Fluorescent tag

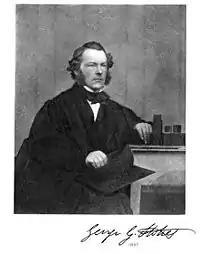
Stokes George G

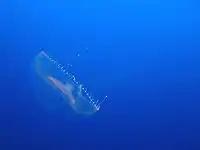
"Aequorea victoria"

The development of methods to detect and identify biomolecules has been motivated by the ability to improve the study of molecular structure and interactions. Before the advent of fluorescent labeling, radioisotopes were used to detect and identify molecular compounds. Since then, safer methods have been developed that involve the use of fluorescent dyes or fluorescent proteins as tags or probes as a means to label and identify biomolecules. Although fluorescent tagging in this regard has only been recently utilized, the discovery of fluorescence has been around for a much longer time.